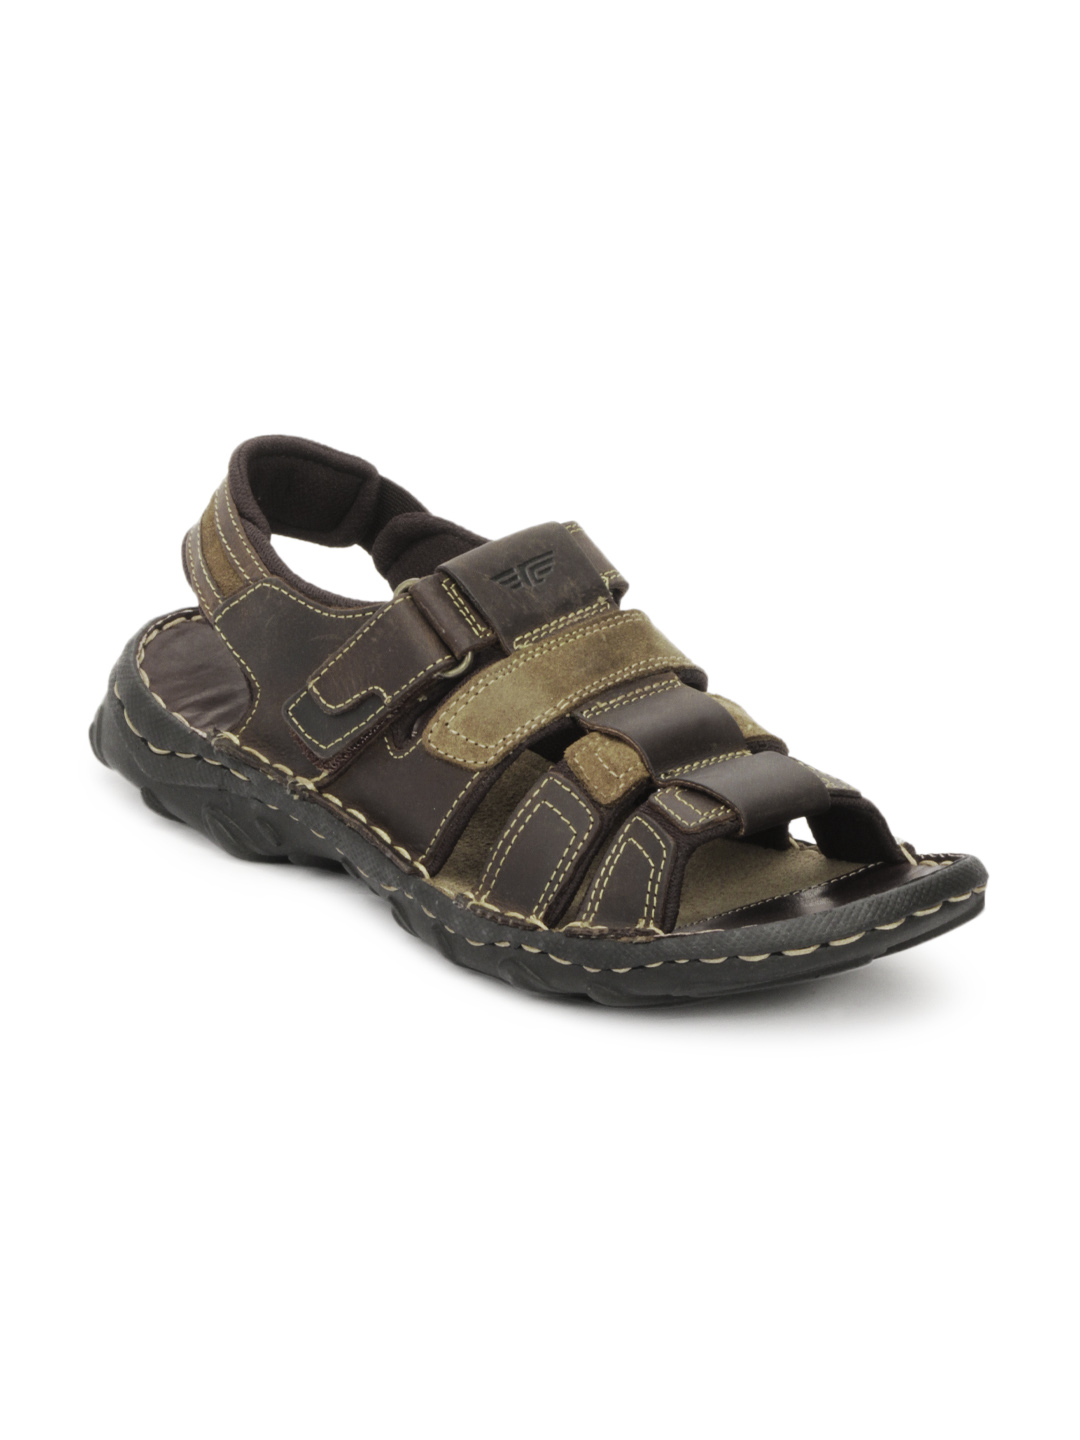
Red Tape Men Brown Sandals
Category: Footwear / Sandal / Sandals
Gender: Men
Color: Brown
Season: Summer 2013
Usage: Casual